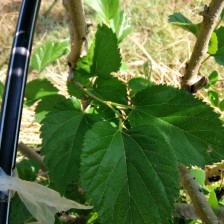
Variety: Buriram60